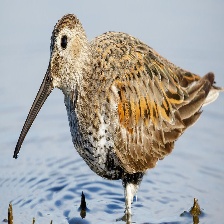
Species: DUNLIN
Scientific name: CALIDRIS ALPINA
ImageNet parent category: red-backed_sandpiper